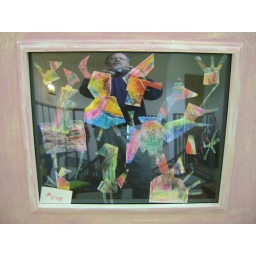
paper art with man in the glass at auction